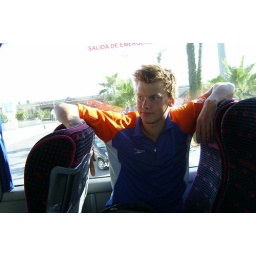
Ik in de bus van Mallorca